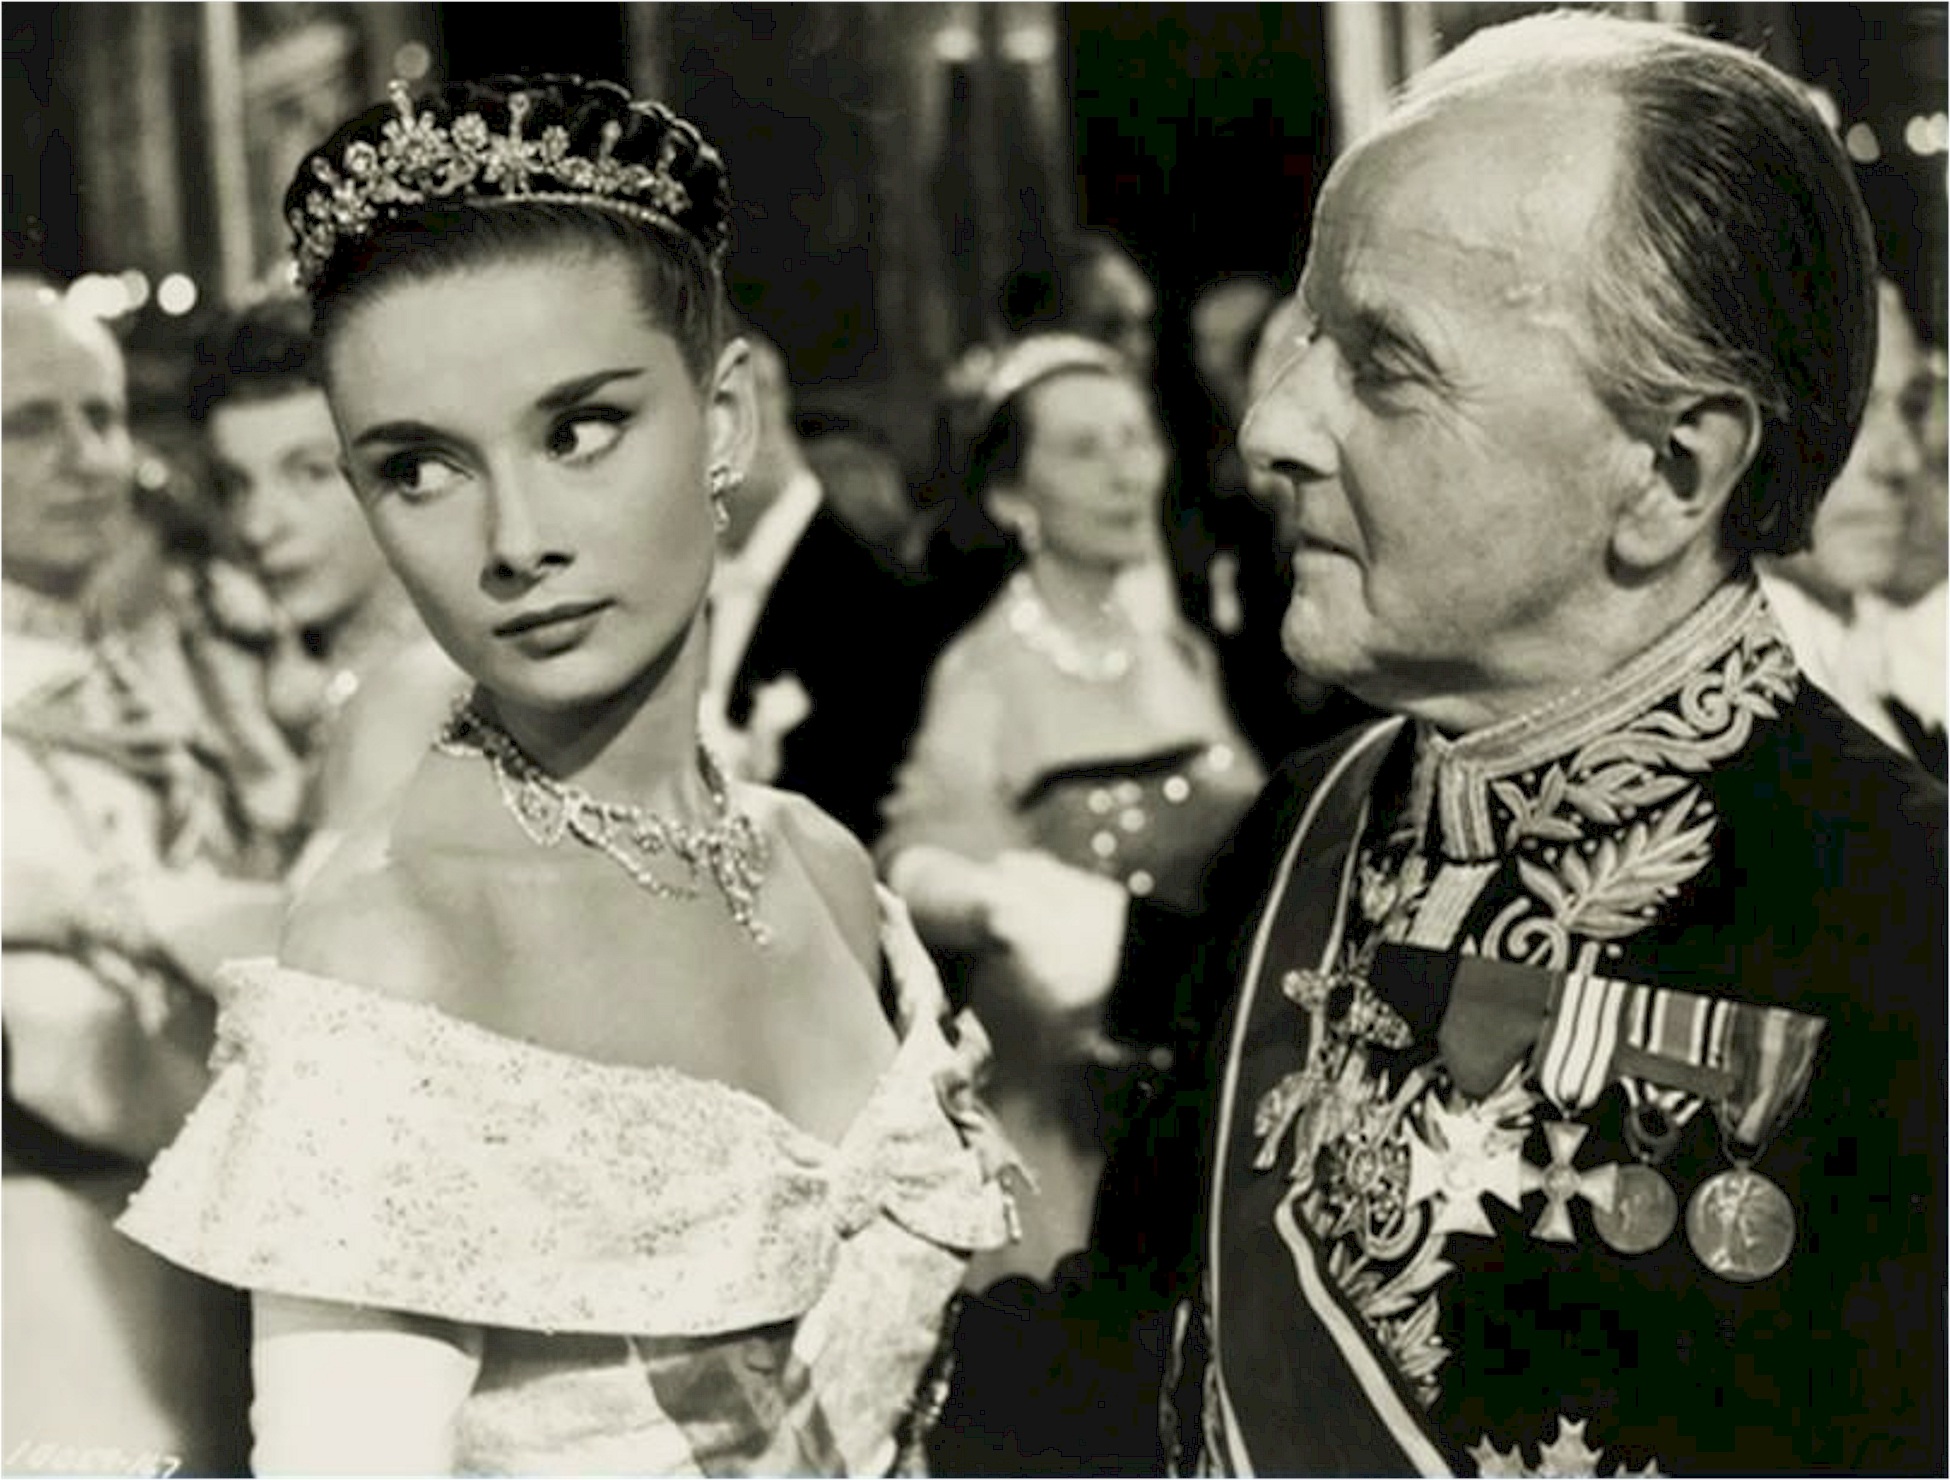
screen, people, retro, star, film, female, hollywood, nostalgia, fashion, clothing, monarch, cinema, theater, scene, elegant, famous, movie, awards, celebrity, actor, classics, actress, roman holiday, audrey hepburn, motion picture, harcourt williams